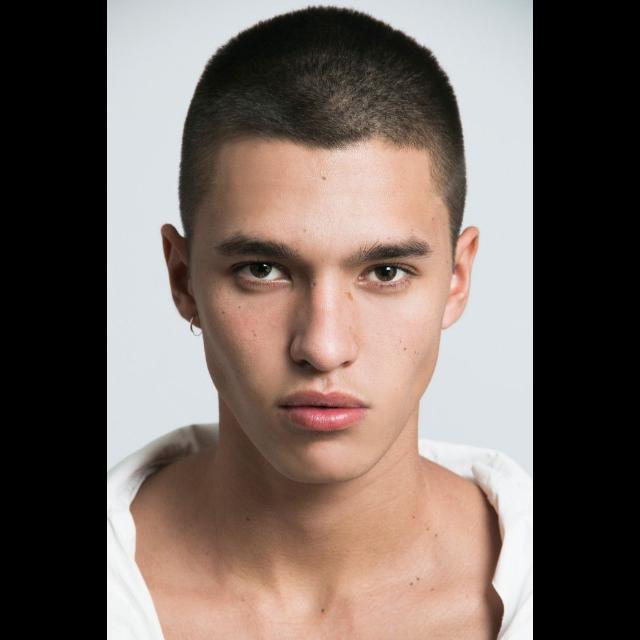
Portrait style: Real Portrait